Santa Monica, California

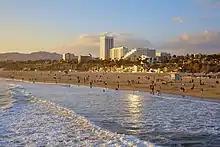
View of the city's beaches from Santa Monica Bay

Douglas's business grew with the onset of World War II, employing as many as 44,000 people in 1943. To defend against air attack, set designers from the Warner Brothers Studios prepared elaborate camouflage that disguised the factory and airfield. The RAND Corporation began as a project of the Douglas Company in 1945, and spun off into an independent think tank on May 14, 1948. RAND acquired a campus across the street from the Civic Center and is still there today.